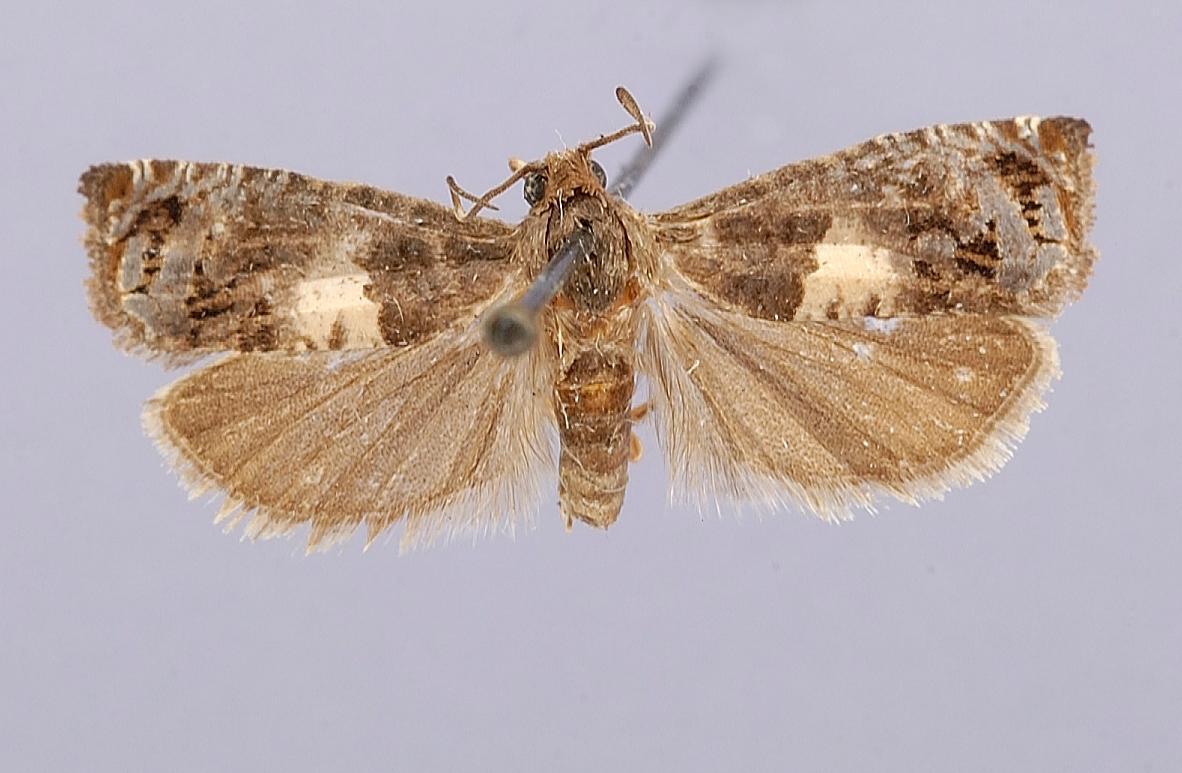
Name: Epiblema infelix
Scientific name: Epiblema infelix Heinrich, 1923
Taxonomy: Animalia, Arthropoda, Insecta, Lepidoptera, Tortricidae, Olethreutinae
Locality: Tryon, Polk, North Carolina, United States
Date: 25 May 1904